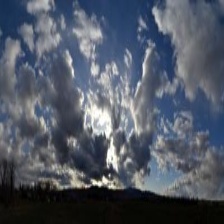
Cloud type: Stratus